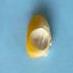
Maize quality: Good